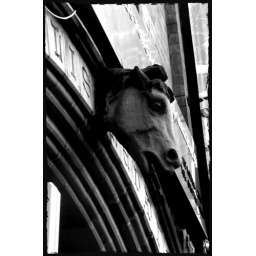
A horses head in stone - Liverpool - June 08